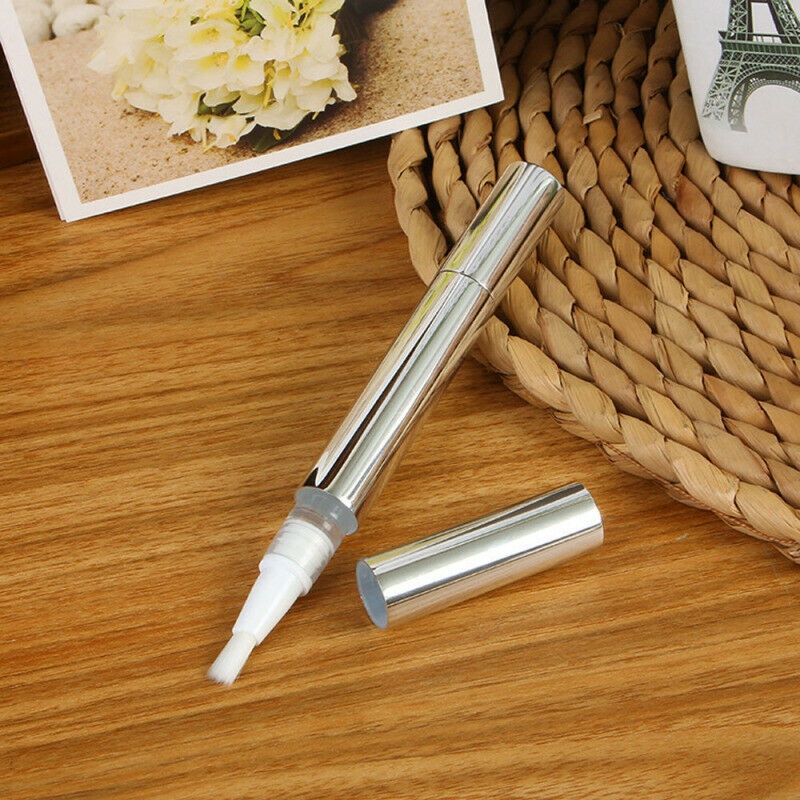
Rotatable Teeth Whitening Gel Pen Whitener Dental Oral Cleaning Beauty Tool
ITEM NAME:Rotatable Teeth Whitening Gel Pen Whitener Dental Oral Cleaning Beauty Tool Descriptio n Description Features: Exquisite design, durable for long time. Strength whitening brush-on paint pen allows for a thin application of whitening gel. It safely and effectively removes many external stains on your teeth caused by coffee, tea, red wine, etc. It is quick and easy way to effectively whiten your teeth Use anywhere-fast and convenient application. Specifications: Material: aluminum shell Color: silver Size: 12.5cm long Specifications: 2ml / support Product list: 5 teeth whitening gel pen We offer you what you need! Rotatable Teeth Whitening Gel Pen Whitener Dental Oral Cleaning Beauty Tool.Strength whitening brush-on paint pen allows for a thin application of whitening gel. It safely and effectively removes many external stains on your teeth caused by coffee, tea, red wine, etc. It is quick and easy way to effectively whiten your teeth.
Brand: Shop2IndiaBei
Category: Health & Beauty > Personal Care > Oral Care > Teeth Whiteners > Whitening Pens